Seryozha (novel)

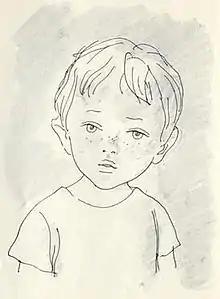
Frontispiece illustration to a Russian edition of Seryozha published in Leningrad in 1965

Seryozha (published 1955) is a short novel by Soviet writer Vera Panova. Seryozha has also been translated as "Time Walked" and "A Summer to Remember". Seryozha is a diminutive form of the name Sergey.